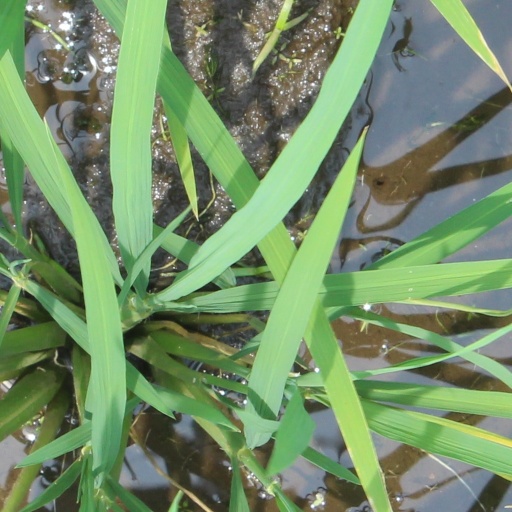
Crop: rice